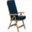
Label: chair